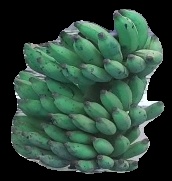
Variety: elakki-bale
Grade: grade3